Kenneth Clark

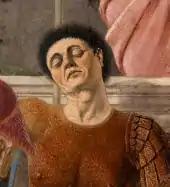
Detail from "The Resurrection" by Piero della Francesca, subject of Clark's 1951 study

In July 1946 Clark was appointed Slade Professor of Fine Art at Oxford for a three-year term. The post required him to give eight public lectures each year on the "History, Theory, and Practice of the Fine Arts". The first holder of the professorship had been Ruskin; Clark took as his first subject Ruskin's tenure of the post. James Stourton, Clark's authorised biographer, judges the appointment to be the most rewarding his subject ever held, and notes how, during this period, Clark established himself as Britain's most sought-after lecturer, and wrote two of his finest books, "Landscape into Art" (1947) and "Piero della Francesca" (1951). By this time Clark no longer hankered after a career in pure scholarship, but saw his role as sharing his knowledge and experience with the wide public.